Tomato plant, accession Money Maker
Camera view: tilt-top (135 deg); turntable rotation: 180 degrees
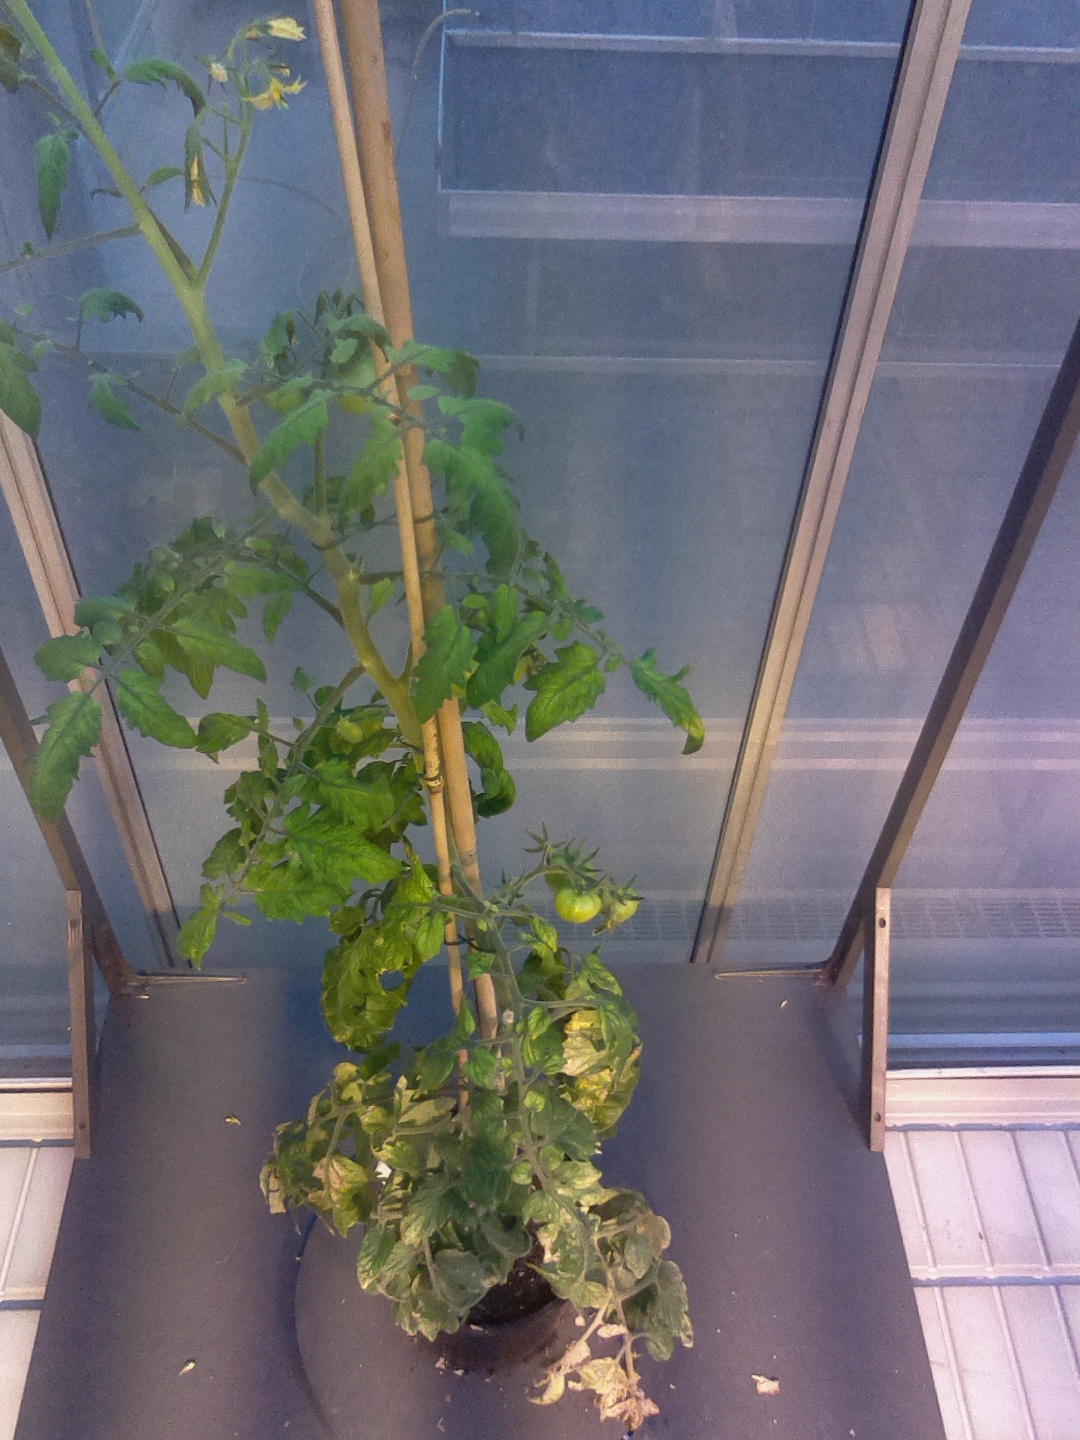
BBCH growth stage 73: 30%-40% of final fruit size